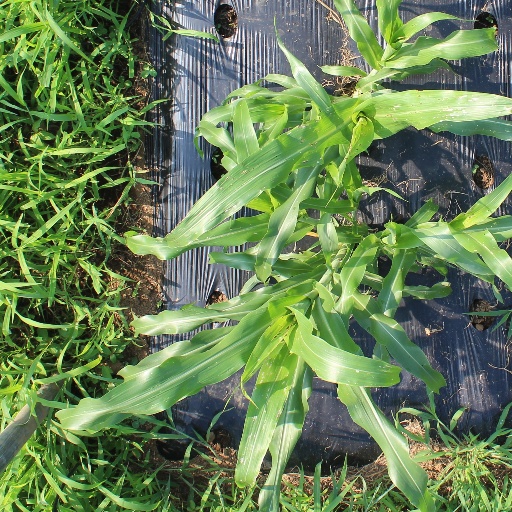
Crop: sorghum